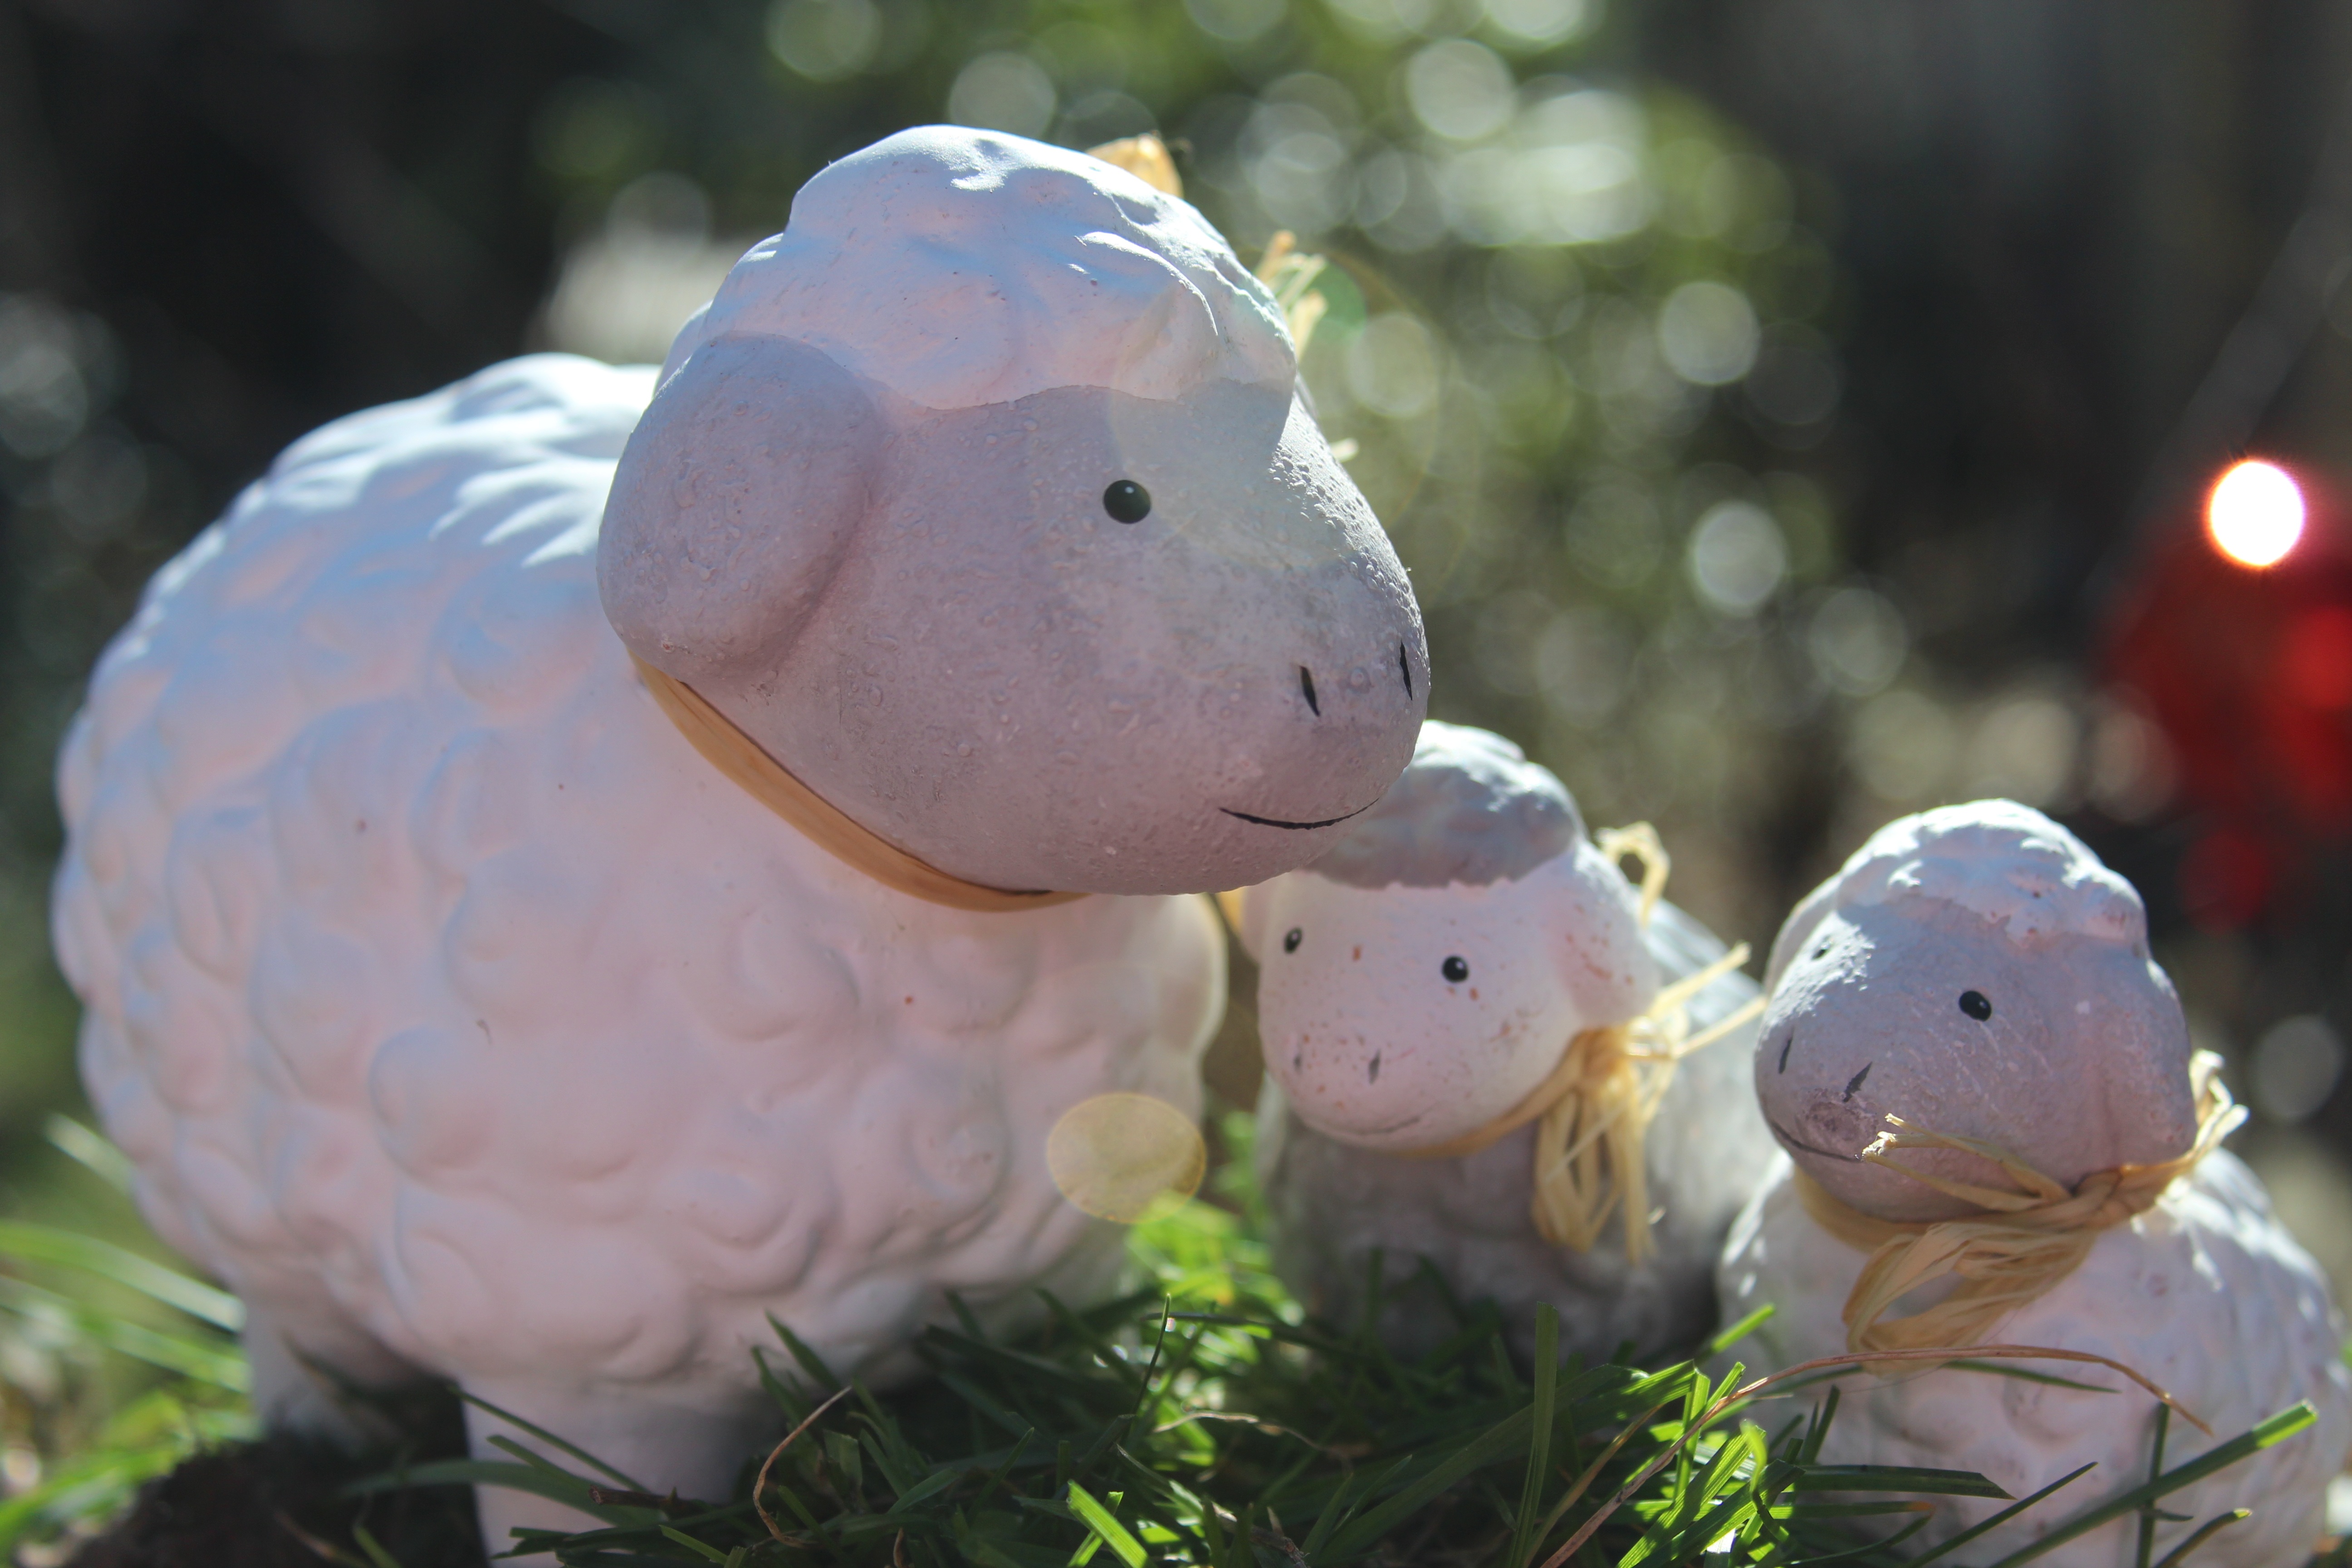
flower, cute, flock, young, sheep, toy, family, children, mama, figures, young animals, stone figures, stuffed toy